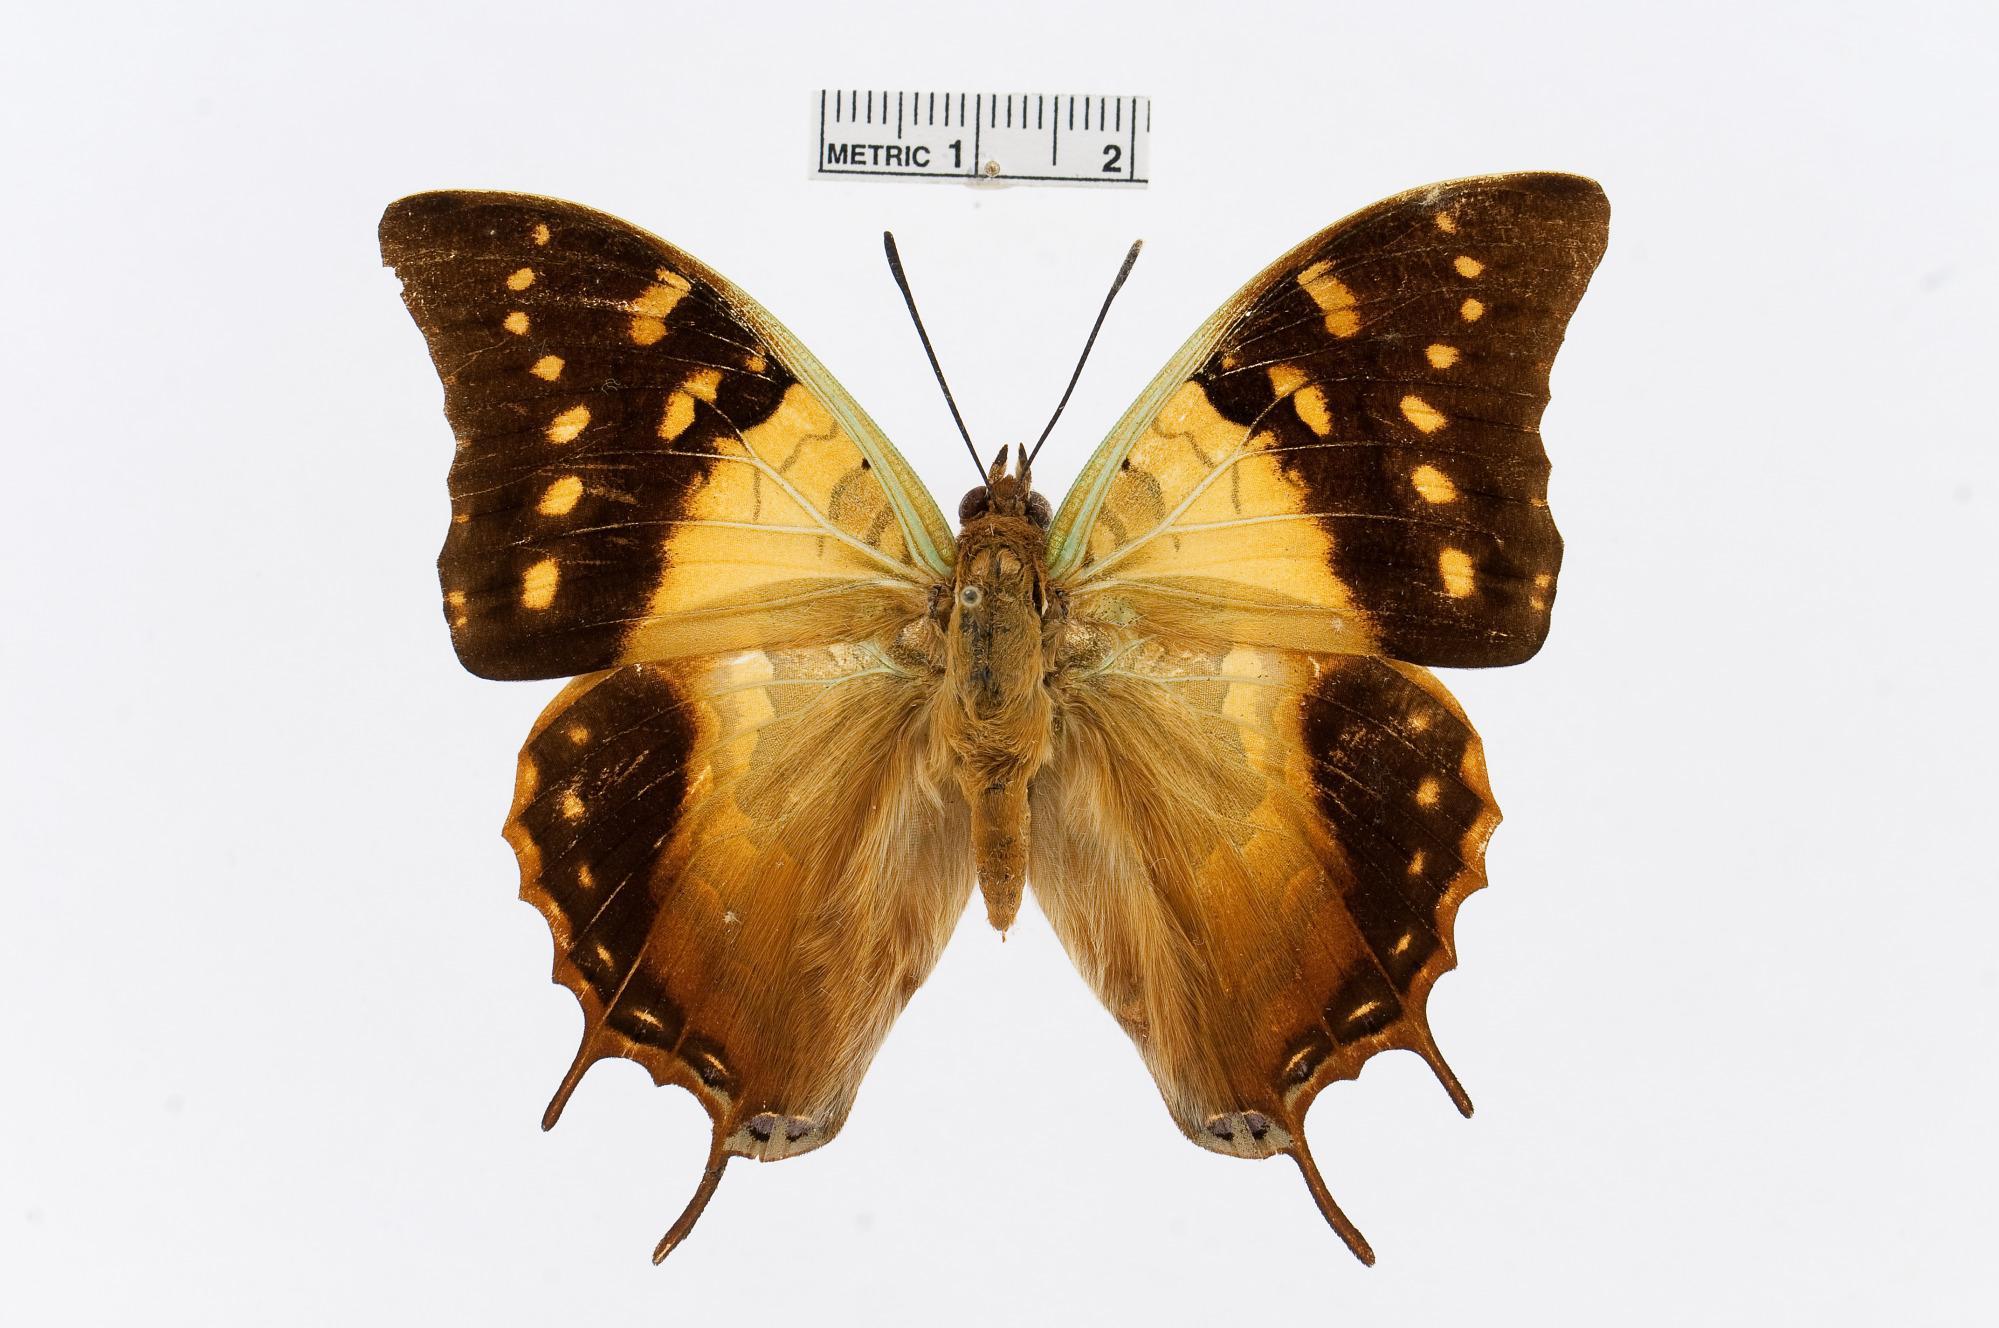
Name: Charaxes antamboulou
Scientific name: Charaxes antamboulou Lucas, 1872
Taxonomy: Animalia, Arthropoda, Insecta, Lepidoptera, Nymphalidae, Charaxinae